Andrea L. Taylor

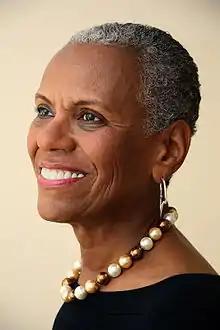

Andrea L. Taylor (born 1947) is the former Senior Diversity Officer, Boston University, and former president and CEO of the Birmingham Civil Rights Institute part of the Birmingham Civil Rights National Monument (2015–2020). Taylor, former director, Citizenship & Public Affairs, North America at Microsoft Corporation (2006–2014) is a former trustee of Boston University, a current trustee of The HistoryMakers, and an honorary trustee of New York Public Radio, following 22 years as an active board member. Taylor, a former journalist, graduated from the Boston University College of Communication in 1968.